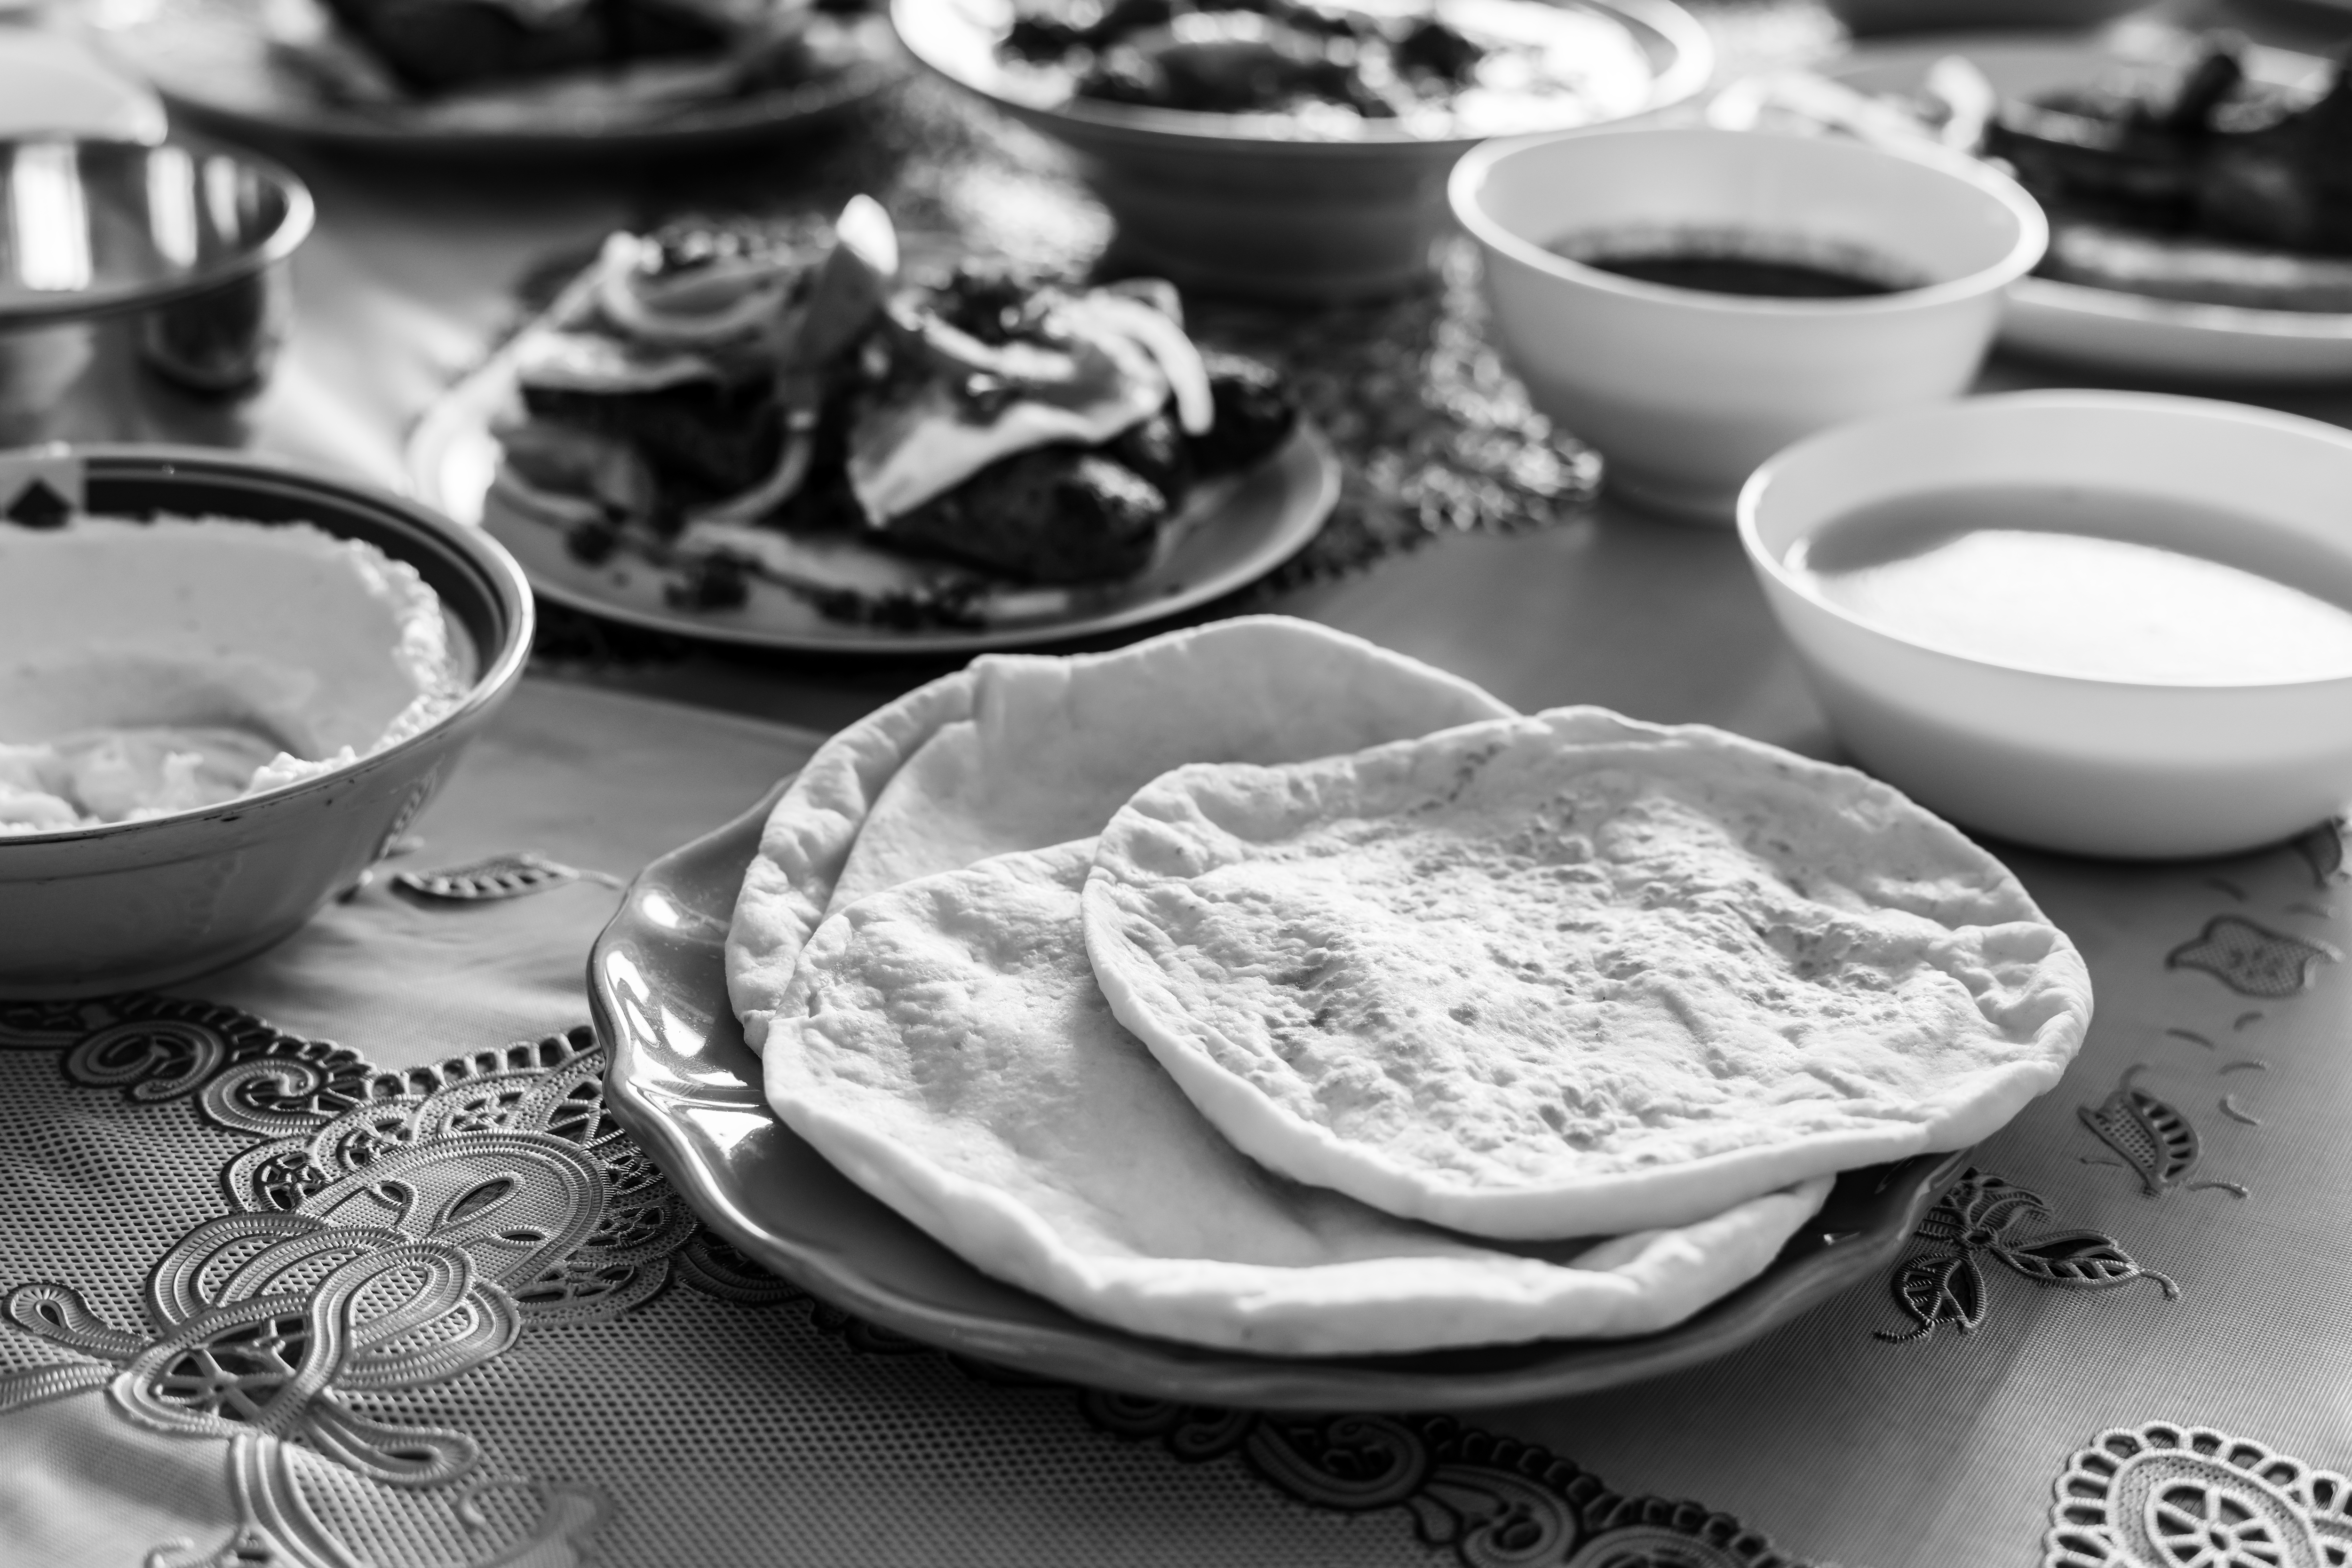
aerial view, arabian, arabic, baking, closeup, cookery, cuisine, culinary, culture, delicious, dining, dinner, dinner table, dish, eat, feast, feasting, flatbread, food, halal, halal food, home cooked, islam, islamic, lebanese, lunch, meal, menu, middle eastern, muslim, nutrition, party, pita, pita bread, pitas, ramadan, recipe, restaurant, table, tasty, traditional, various, yummy, black and white, tableware, monochrome photography, dishware, monochrome, plate